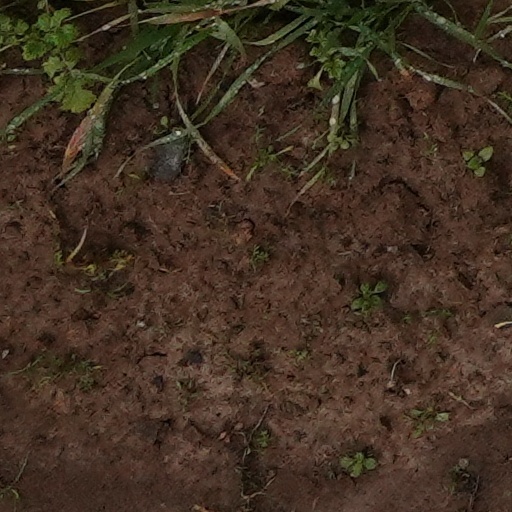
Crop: wheat